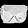
Label: Bag